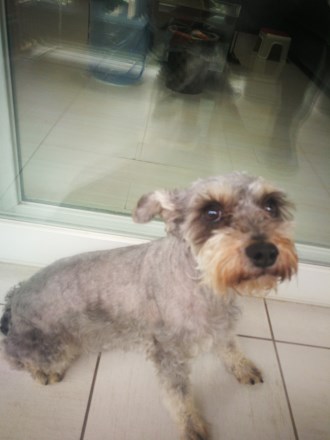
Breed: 2342-n000102-miniature_schnauzer